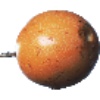
Label: granadilla